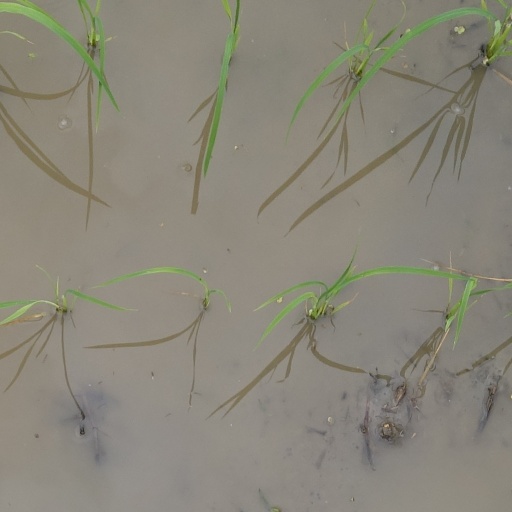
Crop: rice